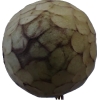
Label: cherimoya